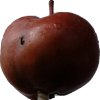
Label: Apple 18